TNA Against All Odds (2012)

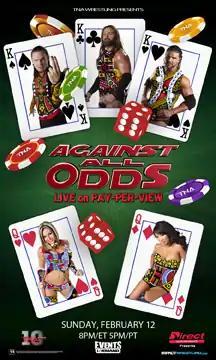
Promotional poster featuring Jeff Hardy, James Storm, Bobby Roode, Velvet Sky, and Gail Kim

The 2012 Against All Odds was a professional wrestling pay-per-view (PPV) event produced by the Total Nonstop Action Wrestling (TNA) promotion, that took place on February 12, 2012 at the Impact Wrestling Zone in Orlando, Florida. It is the eighth event under the Against All Odds chronology and the second event in the 2012 TNA PPV schedule. It was also the final Against All Odds event until the 2019 event.